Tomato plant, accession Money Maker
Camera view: bottom (45 deg); turntable rotation: 300 degrees
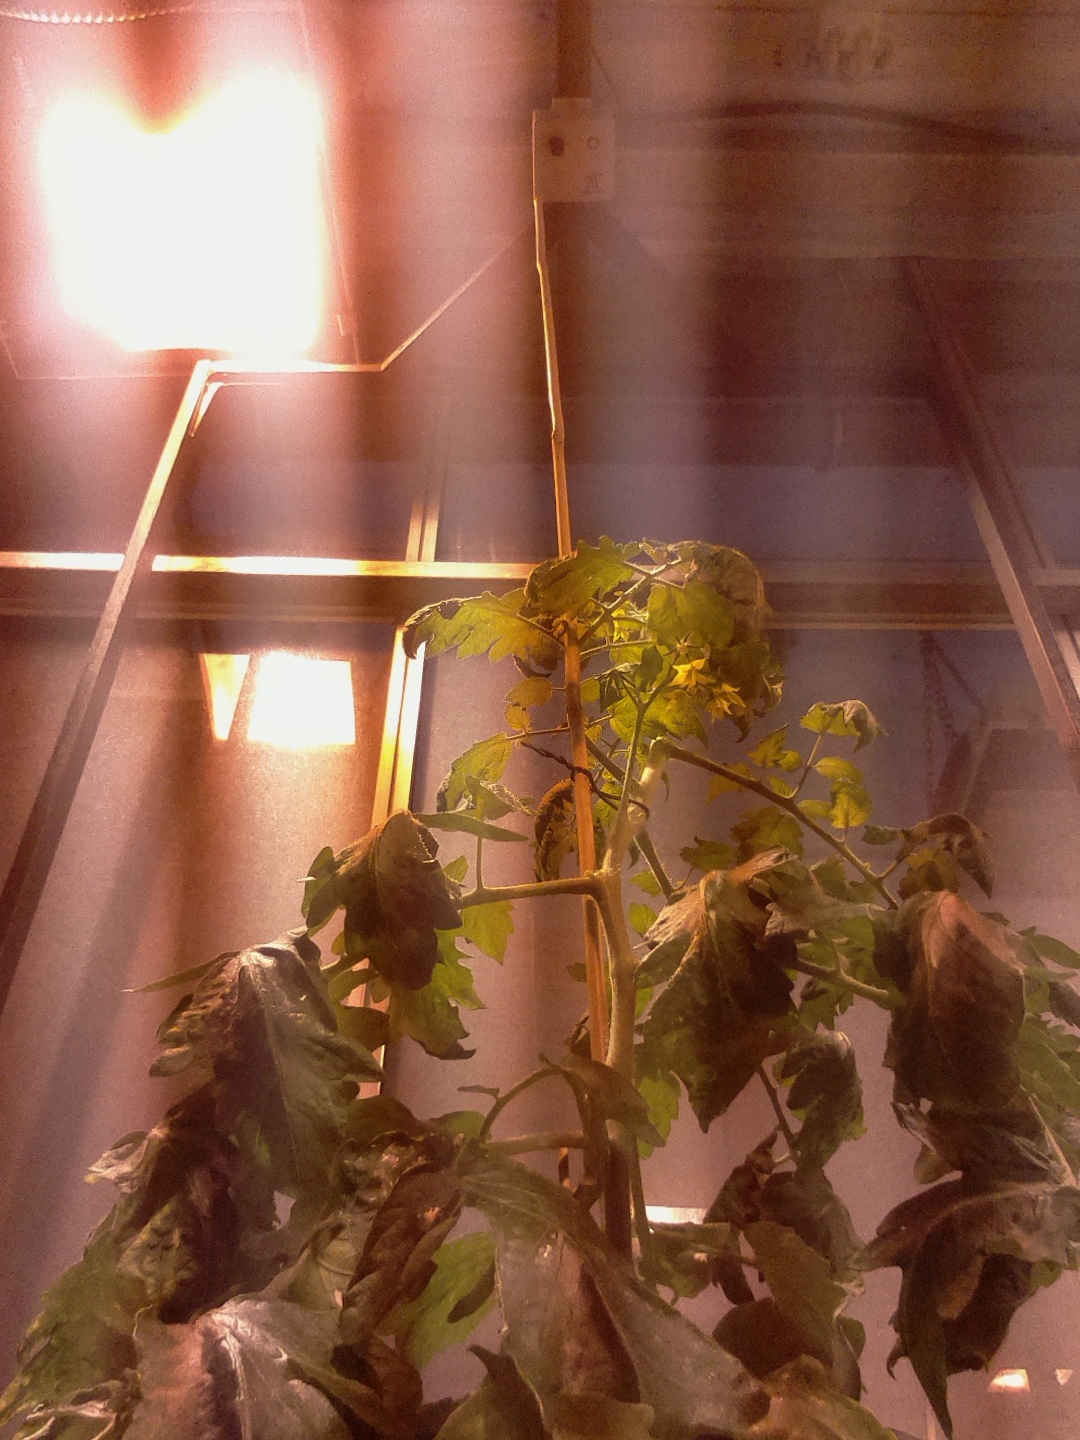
BBCH growth stage 68: Full flowering, 80%-90% of flowers open, more petals falling